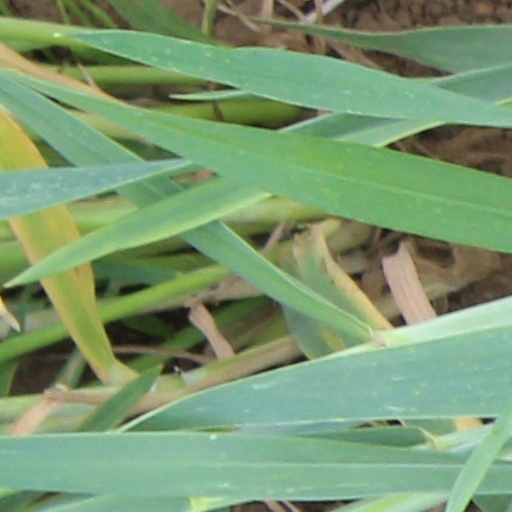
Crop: wheat